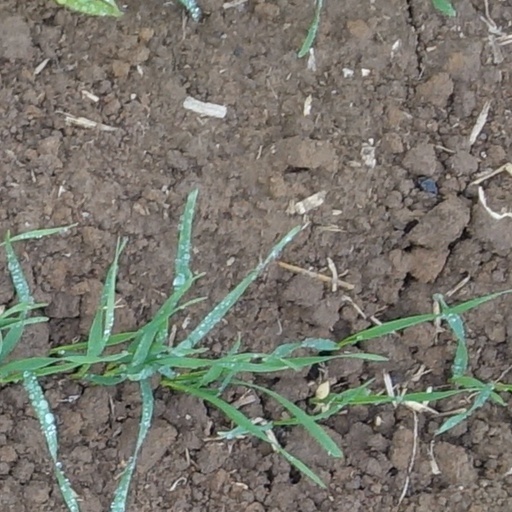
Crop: wheat